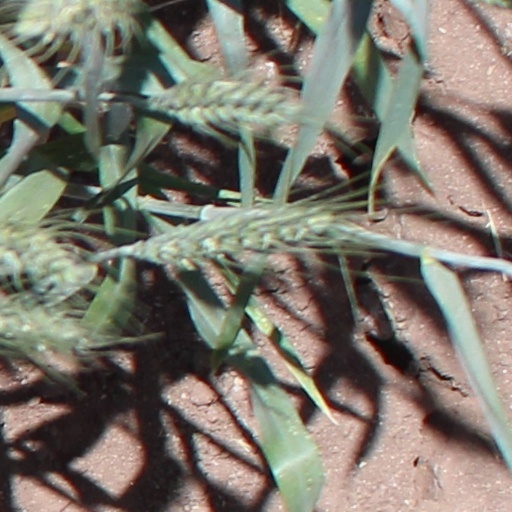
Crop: wheat